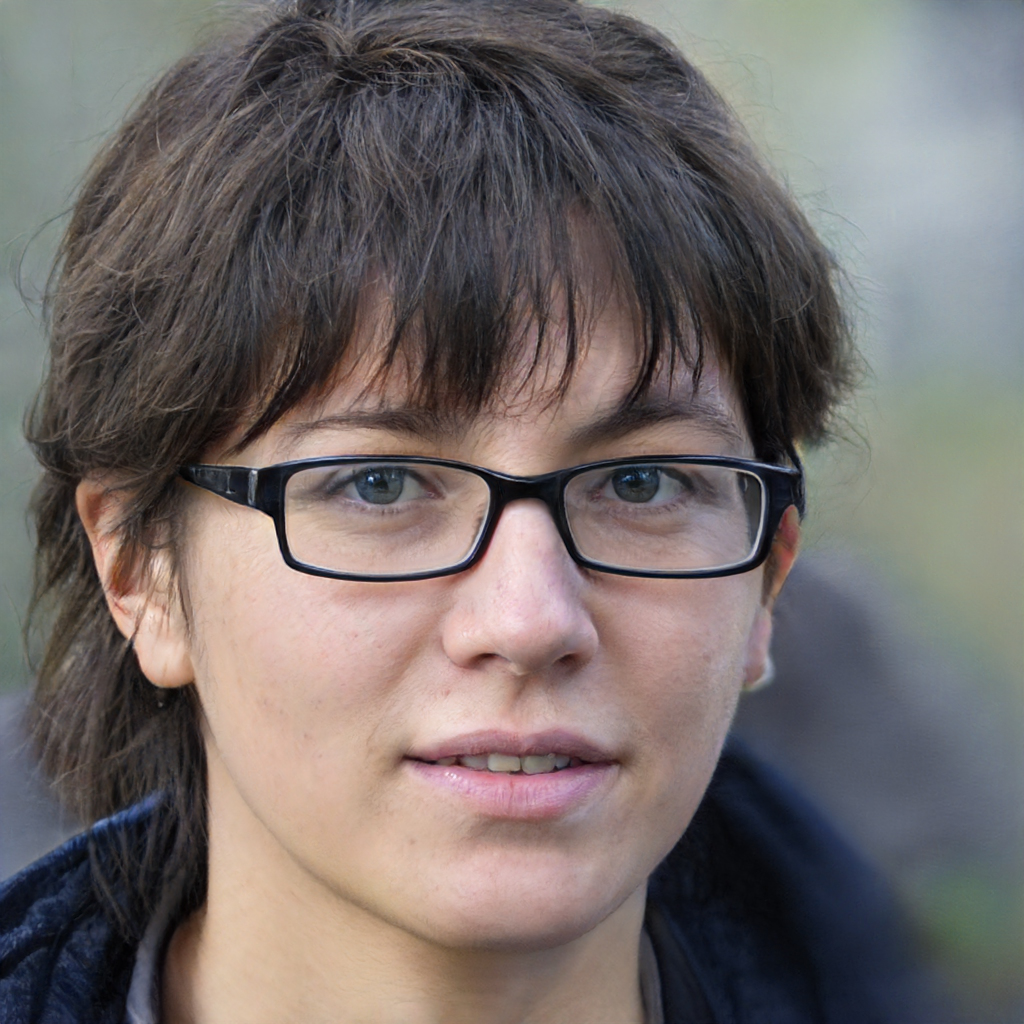
Gender: Female